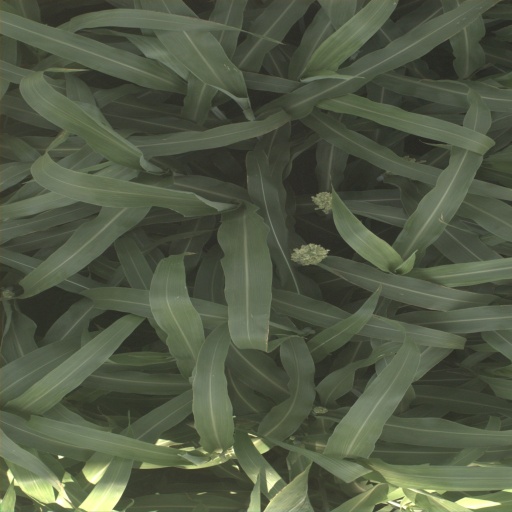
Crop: sorghum